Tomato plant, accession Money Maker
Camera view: horizontal (90 deg, fisheye); turntable rotation: 180 degrees
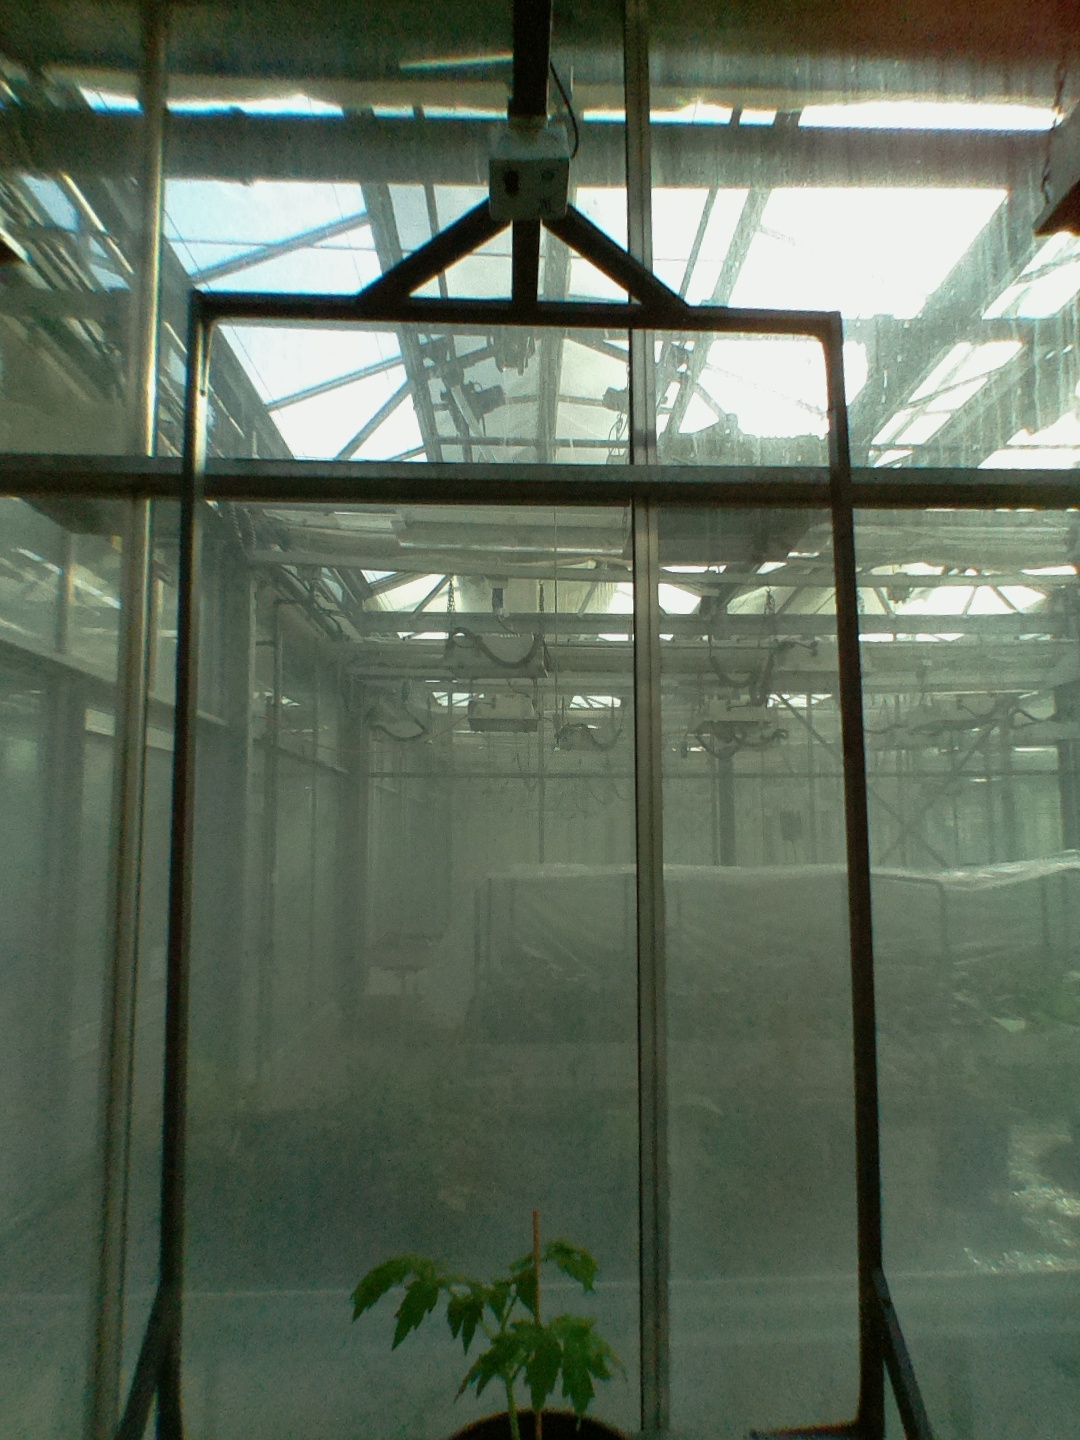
BBCH growth stage 13: 6 of true leaves visible